The Salvation Army

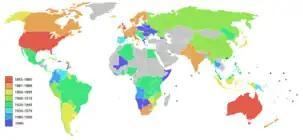

Since Hurricane Katrina struck the Gulf Coast, the Salvation Army has allocated donations of more than US$365 million to serve more than 1.7 million people in nearly every American state. The Army's immediate response to Hurricane Katrina included the mobilization of more than 178 canteen feeding units and 11 field kitchens which together served more than 5.7 million hot meals, 8.3 million sandwiches, snacks, and drinks. Its SATERN (Salvation Army Team Emergency Radio Network) network of amateur ham-radio operators picked up where modern communications left off to help locate more than 25,000 survivors. Salvation Army pastoral care counselors were on hand to comfort the emotional and spiritual needs of 277,000 individuals. As part of the effort, Salvation Army officers, employees, and volunteers contributed more than 900,000 hours of service.